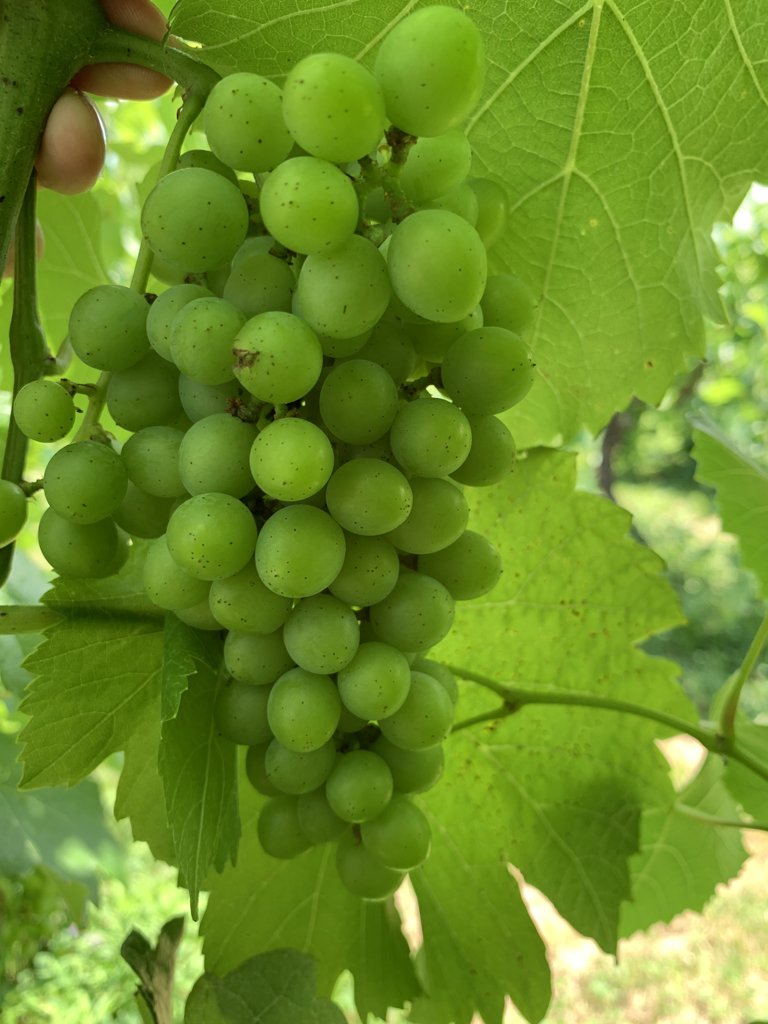
Berries visible: 68
Grape clusters: 1